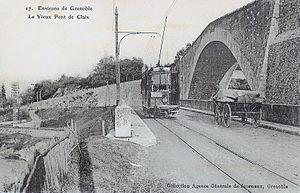
Le Pont-de-Claix est une commune française située dans le département de l'Isère, en région Auvergne-Rhône-Alpes.
L'ancien tramway de Grenoble est un réseau de tramway urbain et suburbain métrique de la région grenobloise créé en 1894, exploité par la société grenobloise de tramways électriques, et qui a aujourd'hui totalement disparu. À cette époque de croissance industrielle et démographique, les anciens modes de transports hippomobiles, fiacres et omnibus, mis en place depuis la fin du XVIIIᵉ siècle, ne suffisent plus à assurer les dessertes urbaines. Les lignes urbaines et suburbaines vont se développer continûment jusque dans les années 1920.
Claix est une commune française dans la banlieue de Grenoble, située dans le département de l'Isère et dans la région Auvergne-Rhône-Alpes.